John Owen Jones (Ap Ffarmwr)

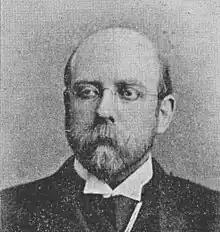
John Owen Jones (Ap Ffarmwr)

John Owen Jones (1 January 1861 – 2 March 1899), commonly known by his pen name of Ap Ffarmwr ("farmer's son"), was a Welsh campaigning journalist.